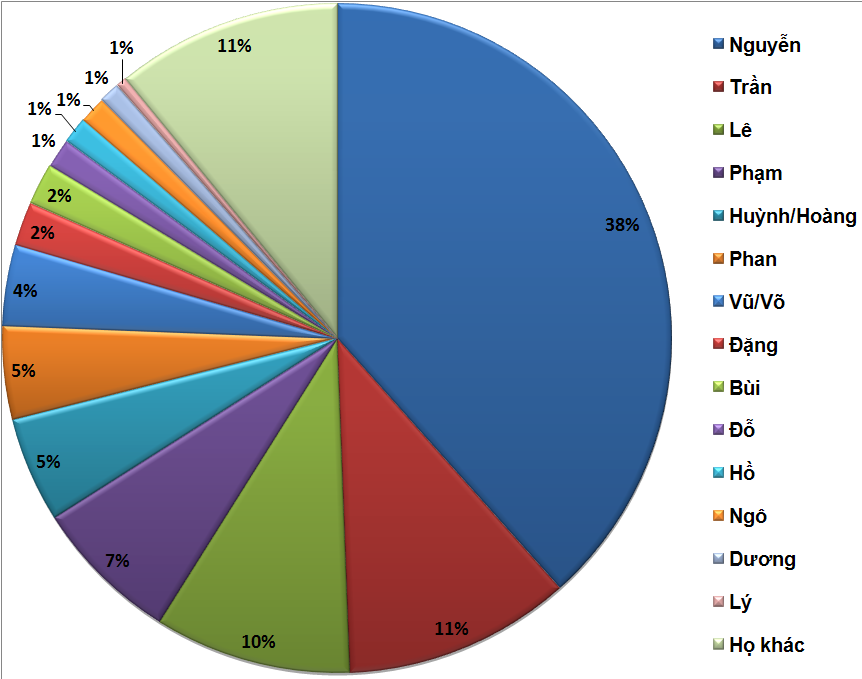
ชื่อบุคคลเวียดนาม

ชื่อบุคคลเวียดนาม ชื่อของคนเวียดนามส่วนใหญ่ประกอบไปด้วยนามสกุล|ชื่อสกุล ชื่อกลาง และชื่อตัว ซึ่งไม่เหมือนหลายประเทศที่เขียนชื่อก่อนแล้วตามด้วยนามสกุล ตัวอย่างเช่น บุคคลชื่อ เหงียน เติ๊น สุง () ประกอบด้วยชื่อสกุลคือ "เหงียน", ชื่อกลางคือ "เติ๊น" และชื่อตัวคือ "สุง" นอกจากนี้อาจมีกรณีพิเศษที่ชื่อมีเพียง 2 คำหรือมากกว่า 3 คำ
== รายชื่อนามสกุลที่ใช้กันมาก ==
ไฟล์:Distribution of Vietnamese family names.png|300px|right|thumb|แผนภูมินามสกุลเวียดนามที่ใช้กันมาก
#เหงียน () ร้อยละ 38
#เจิ่น () ร้อยละ 11
#เล () ร้อยละ 9.5
#ฝั่ม () ร้อยละ 7.1
#ฮหว่าง () ร้อยละ 5.1
#ฟาน (นามสกุล)|ฟาน () ร้อยละ 4.5
#หวอ () ร้อยละ 3.9
#ดั่ง () ร้อยละ 2.1
#บู่ย () ร้อยละ 2
#โด๋ () ร้อยละ 1.4
#โห่ () ร้อยละ 1.3
#โง () ร้อยละ 1.3
#เซือง () ร้อยละ 1
#ลี้ (นามสกุล)|ลี้ () ร้อยละ 0.5
==ดูเพิ่ม==
* ชื่อบุคคลจีน
* ชื่อบุคคลญี่ปุ่น
* ชื่อบุคคลเกาหลี
* นามสกุล
==แหล่งข้อมูลอื่น==
* Vietnamese Name in Olden Day
* Vietnamese names
* Vietnamese names for girls and boys
* Introduction to Vietnamese Language
หมวดหมู่:ชื่อ
หมวดหมู่:วัฒนธรรมเวียดนาม
หมวดหมู่:ประเพณีเวียดนาม
หมวดหมู่:ชาวเวียดนาม